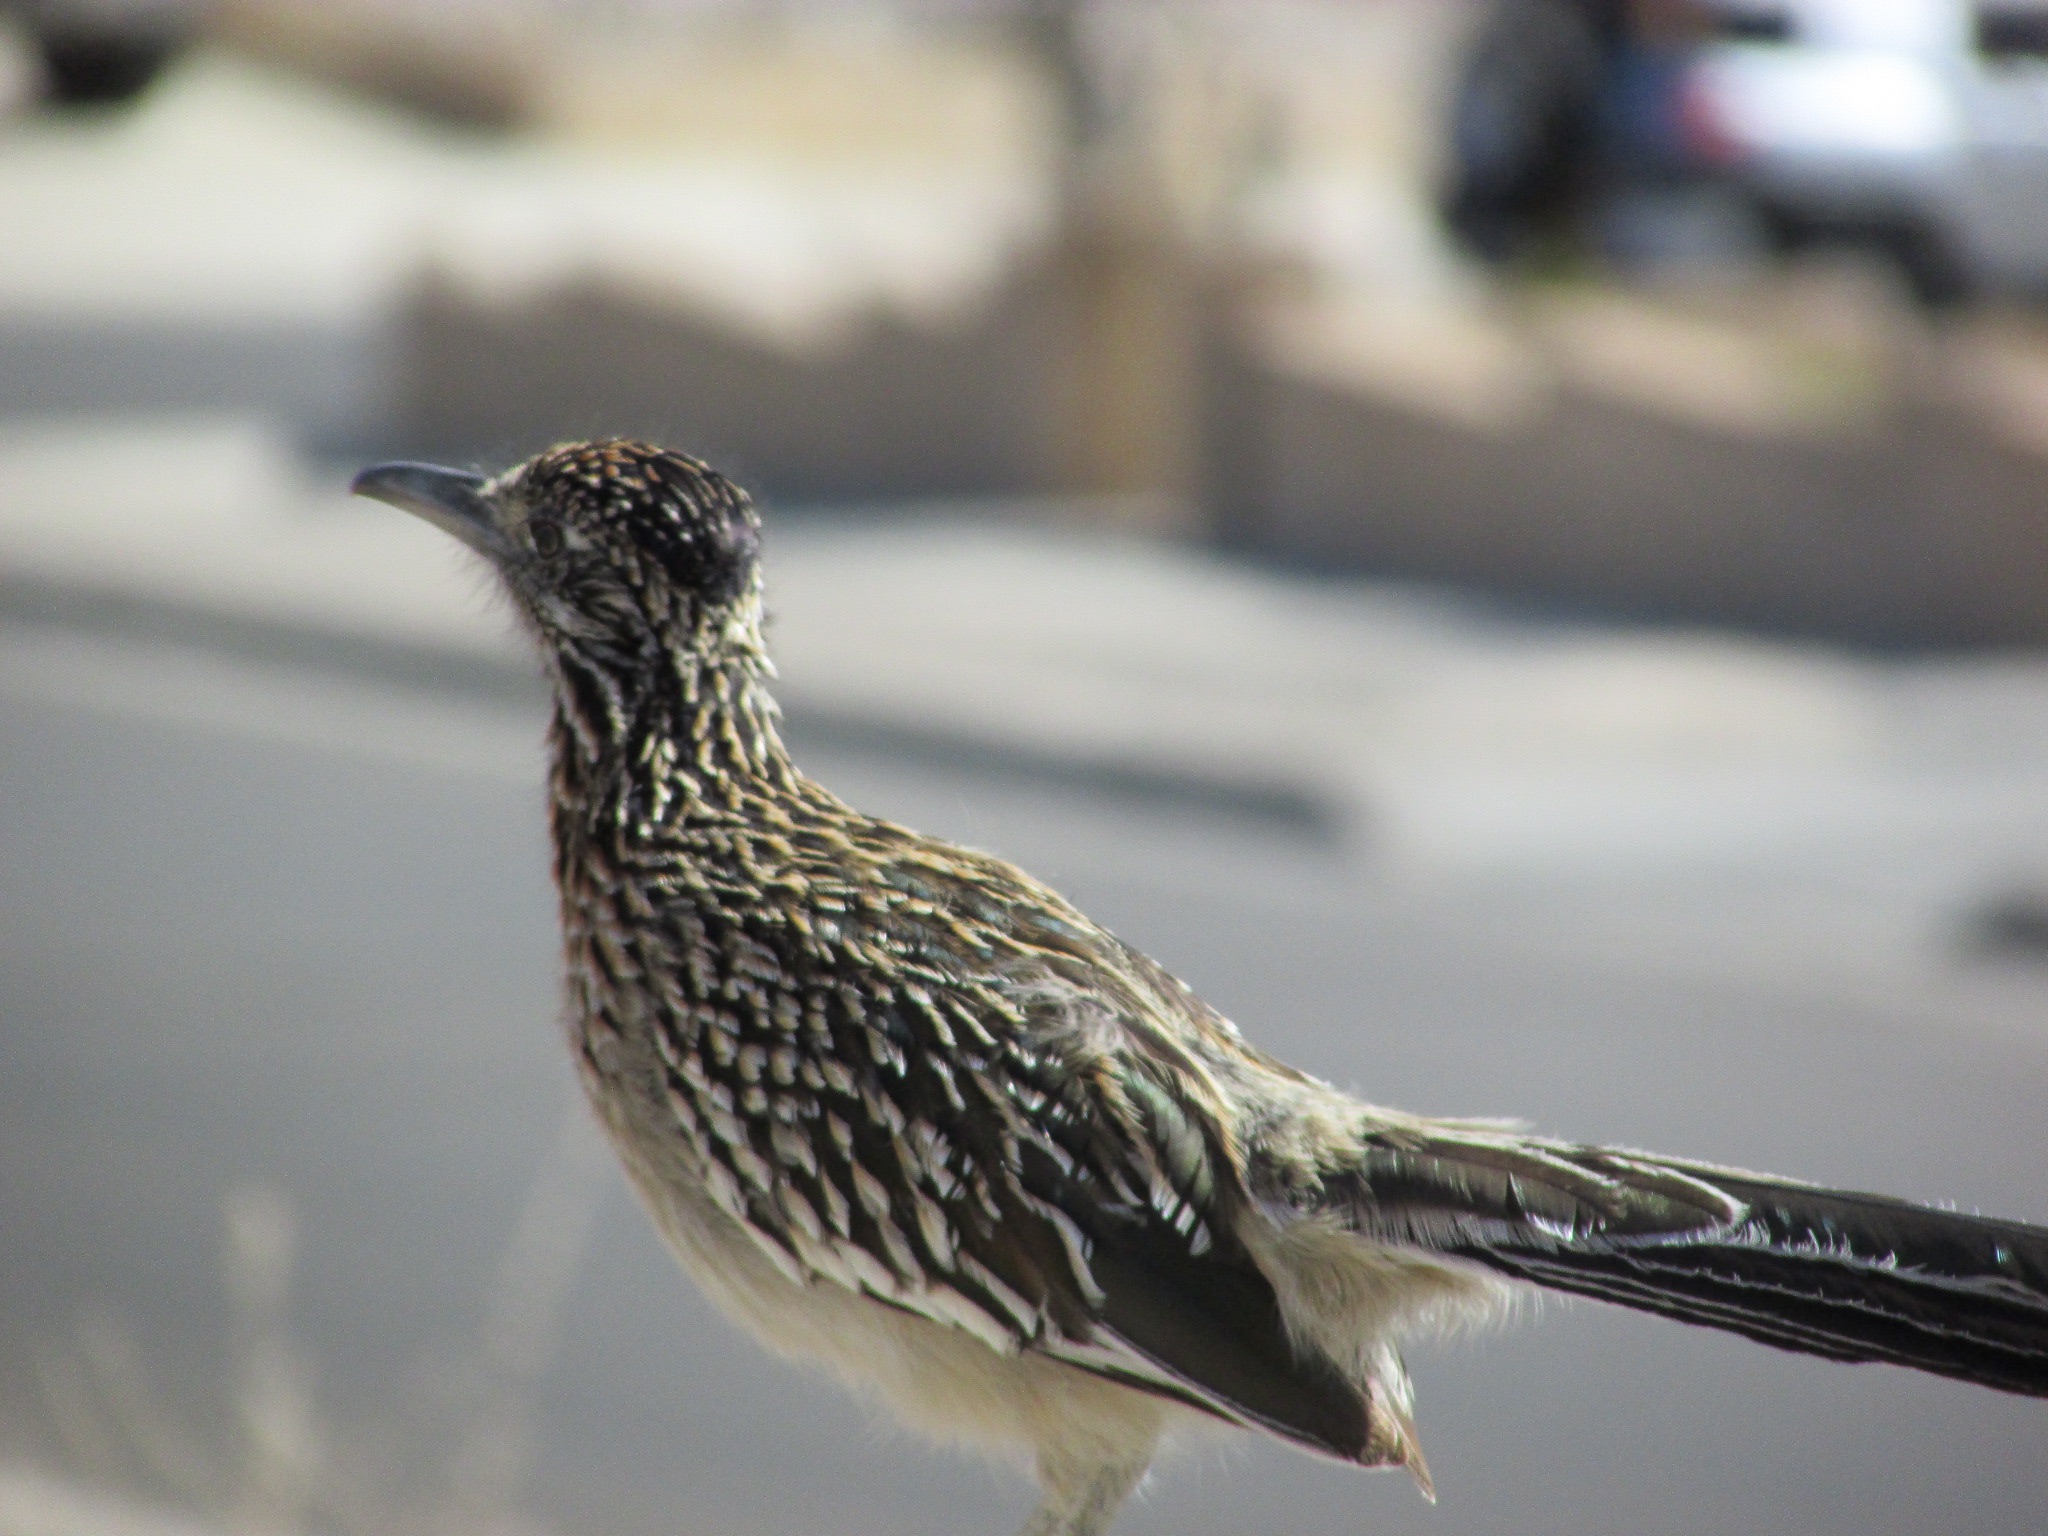
bird, wildlife, beak, fauna, close up, vertebrate, shorebird, sandpiper, charadriiformes, calidrid